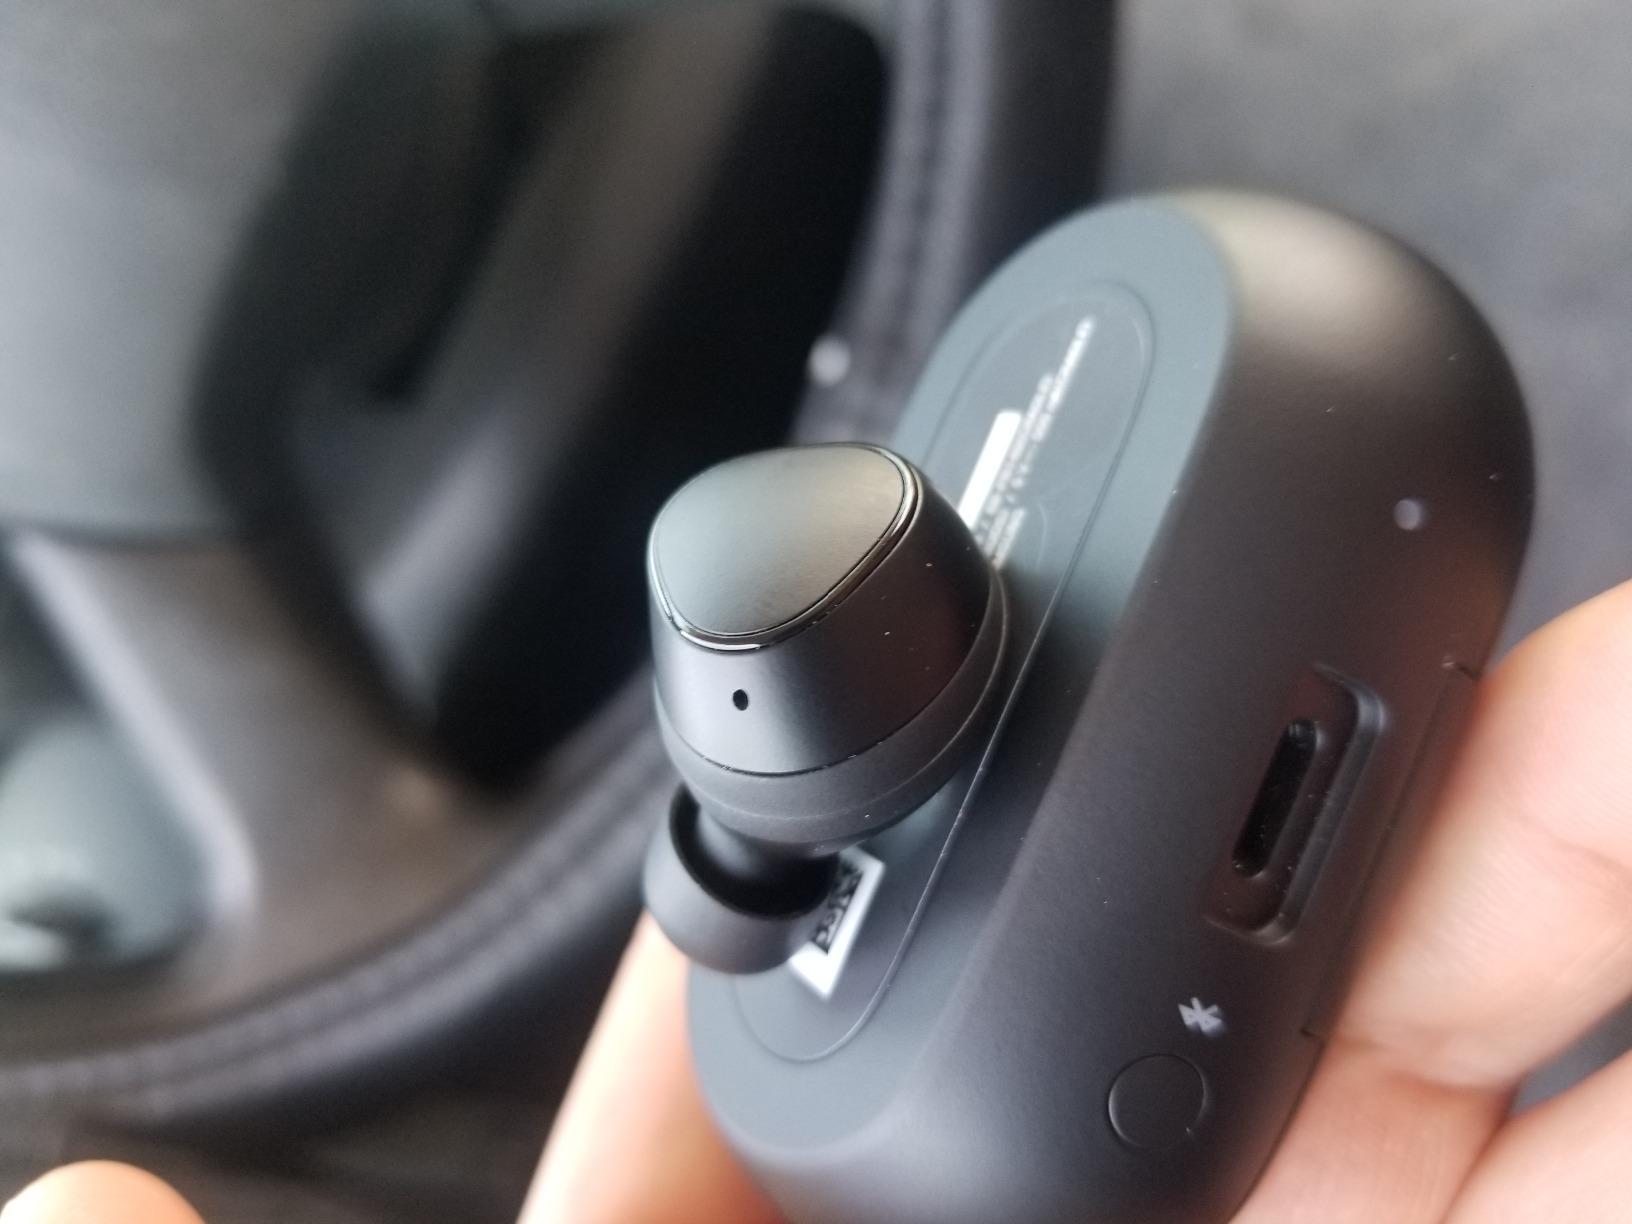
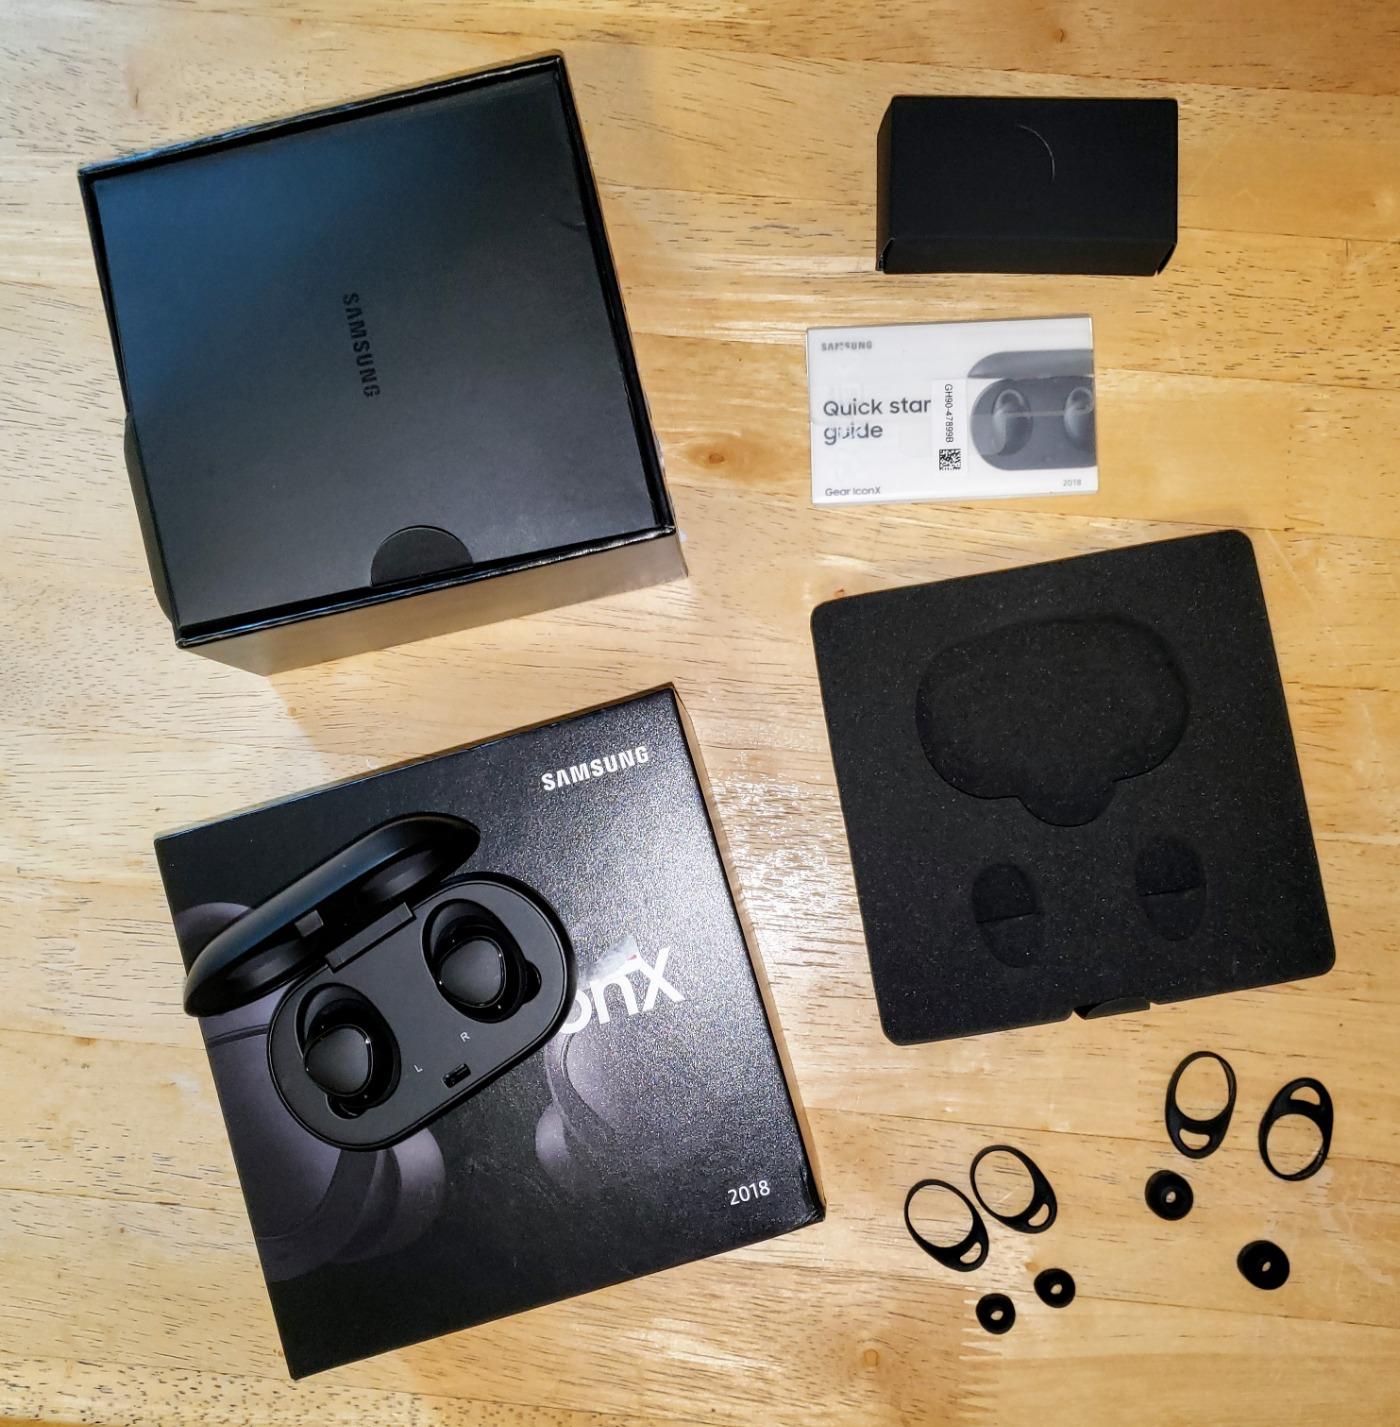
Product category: earbuds
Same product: yes